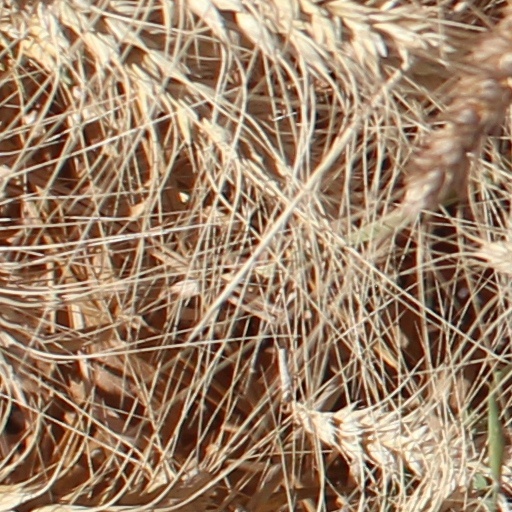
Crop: wheat